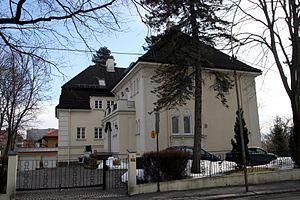
Cette liste comprend les représentations diplomatiques de la Hongrie, à l'exclusion des consulats honoraires.